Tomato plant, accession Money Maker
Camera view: tilt-top (135 deg); turntable rotation: 180 degrees
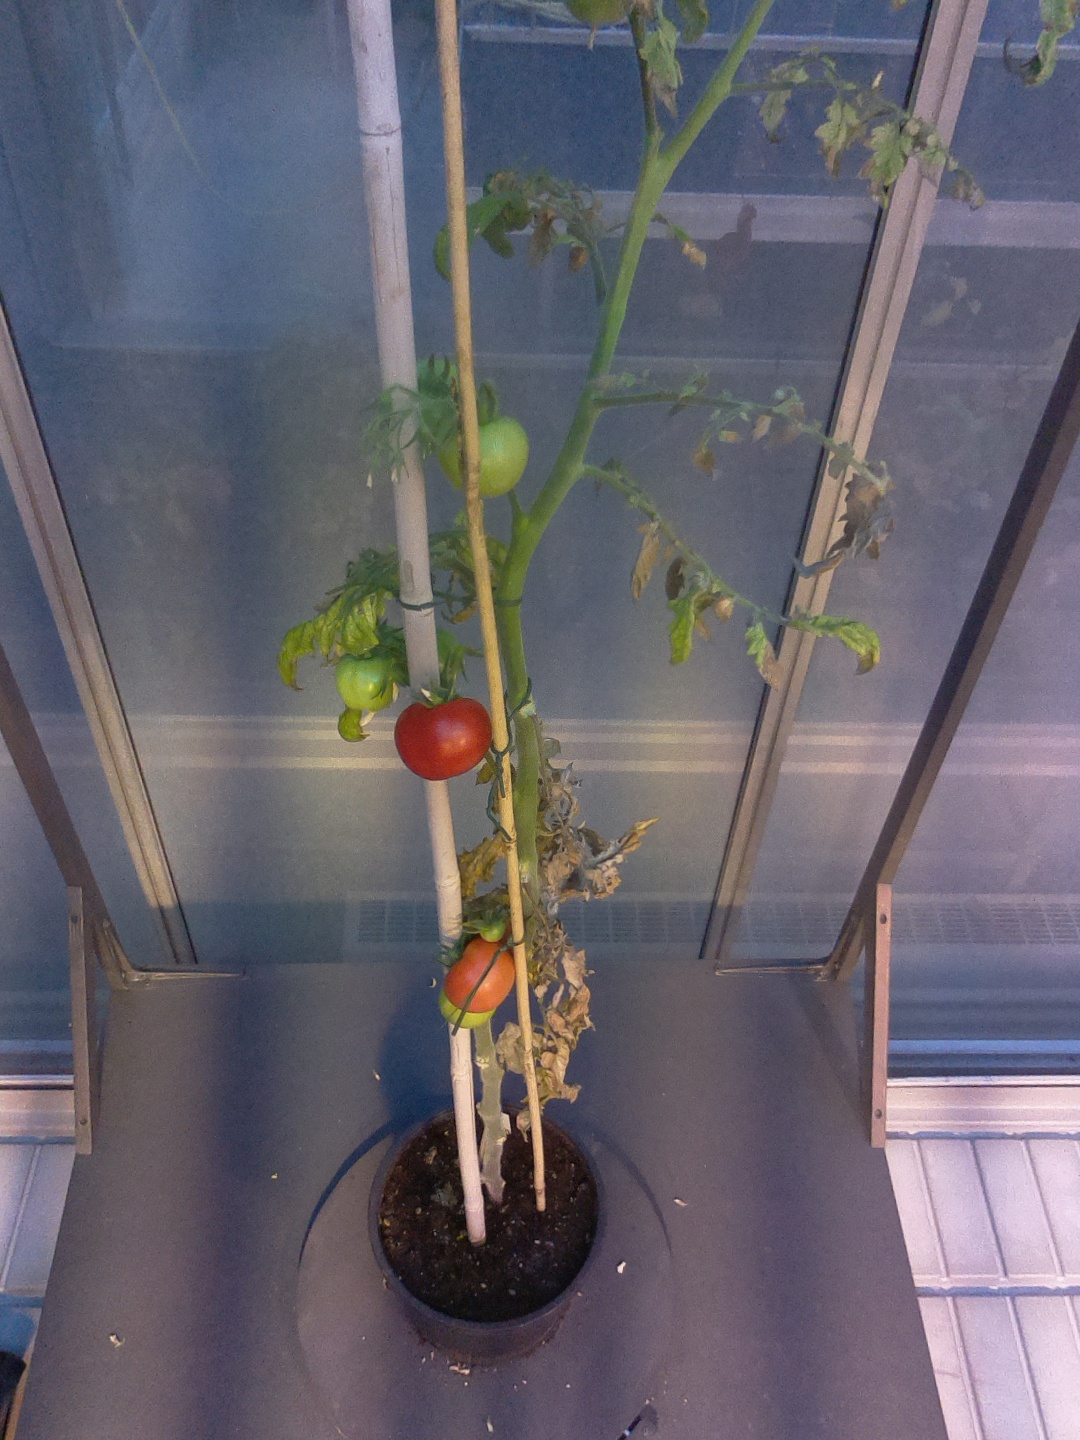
BBCH growth stage 83: 30%-40% of fruits show typical fully ripe color